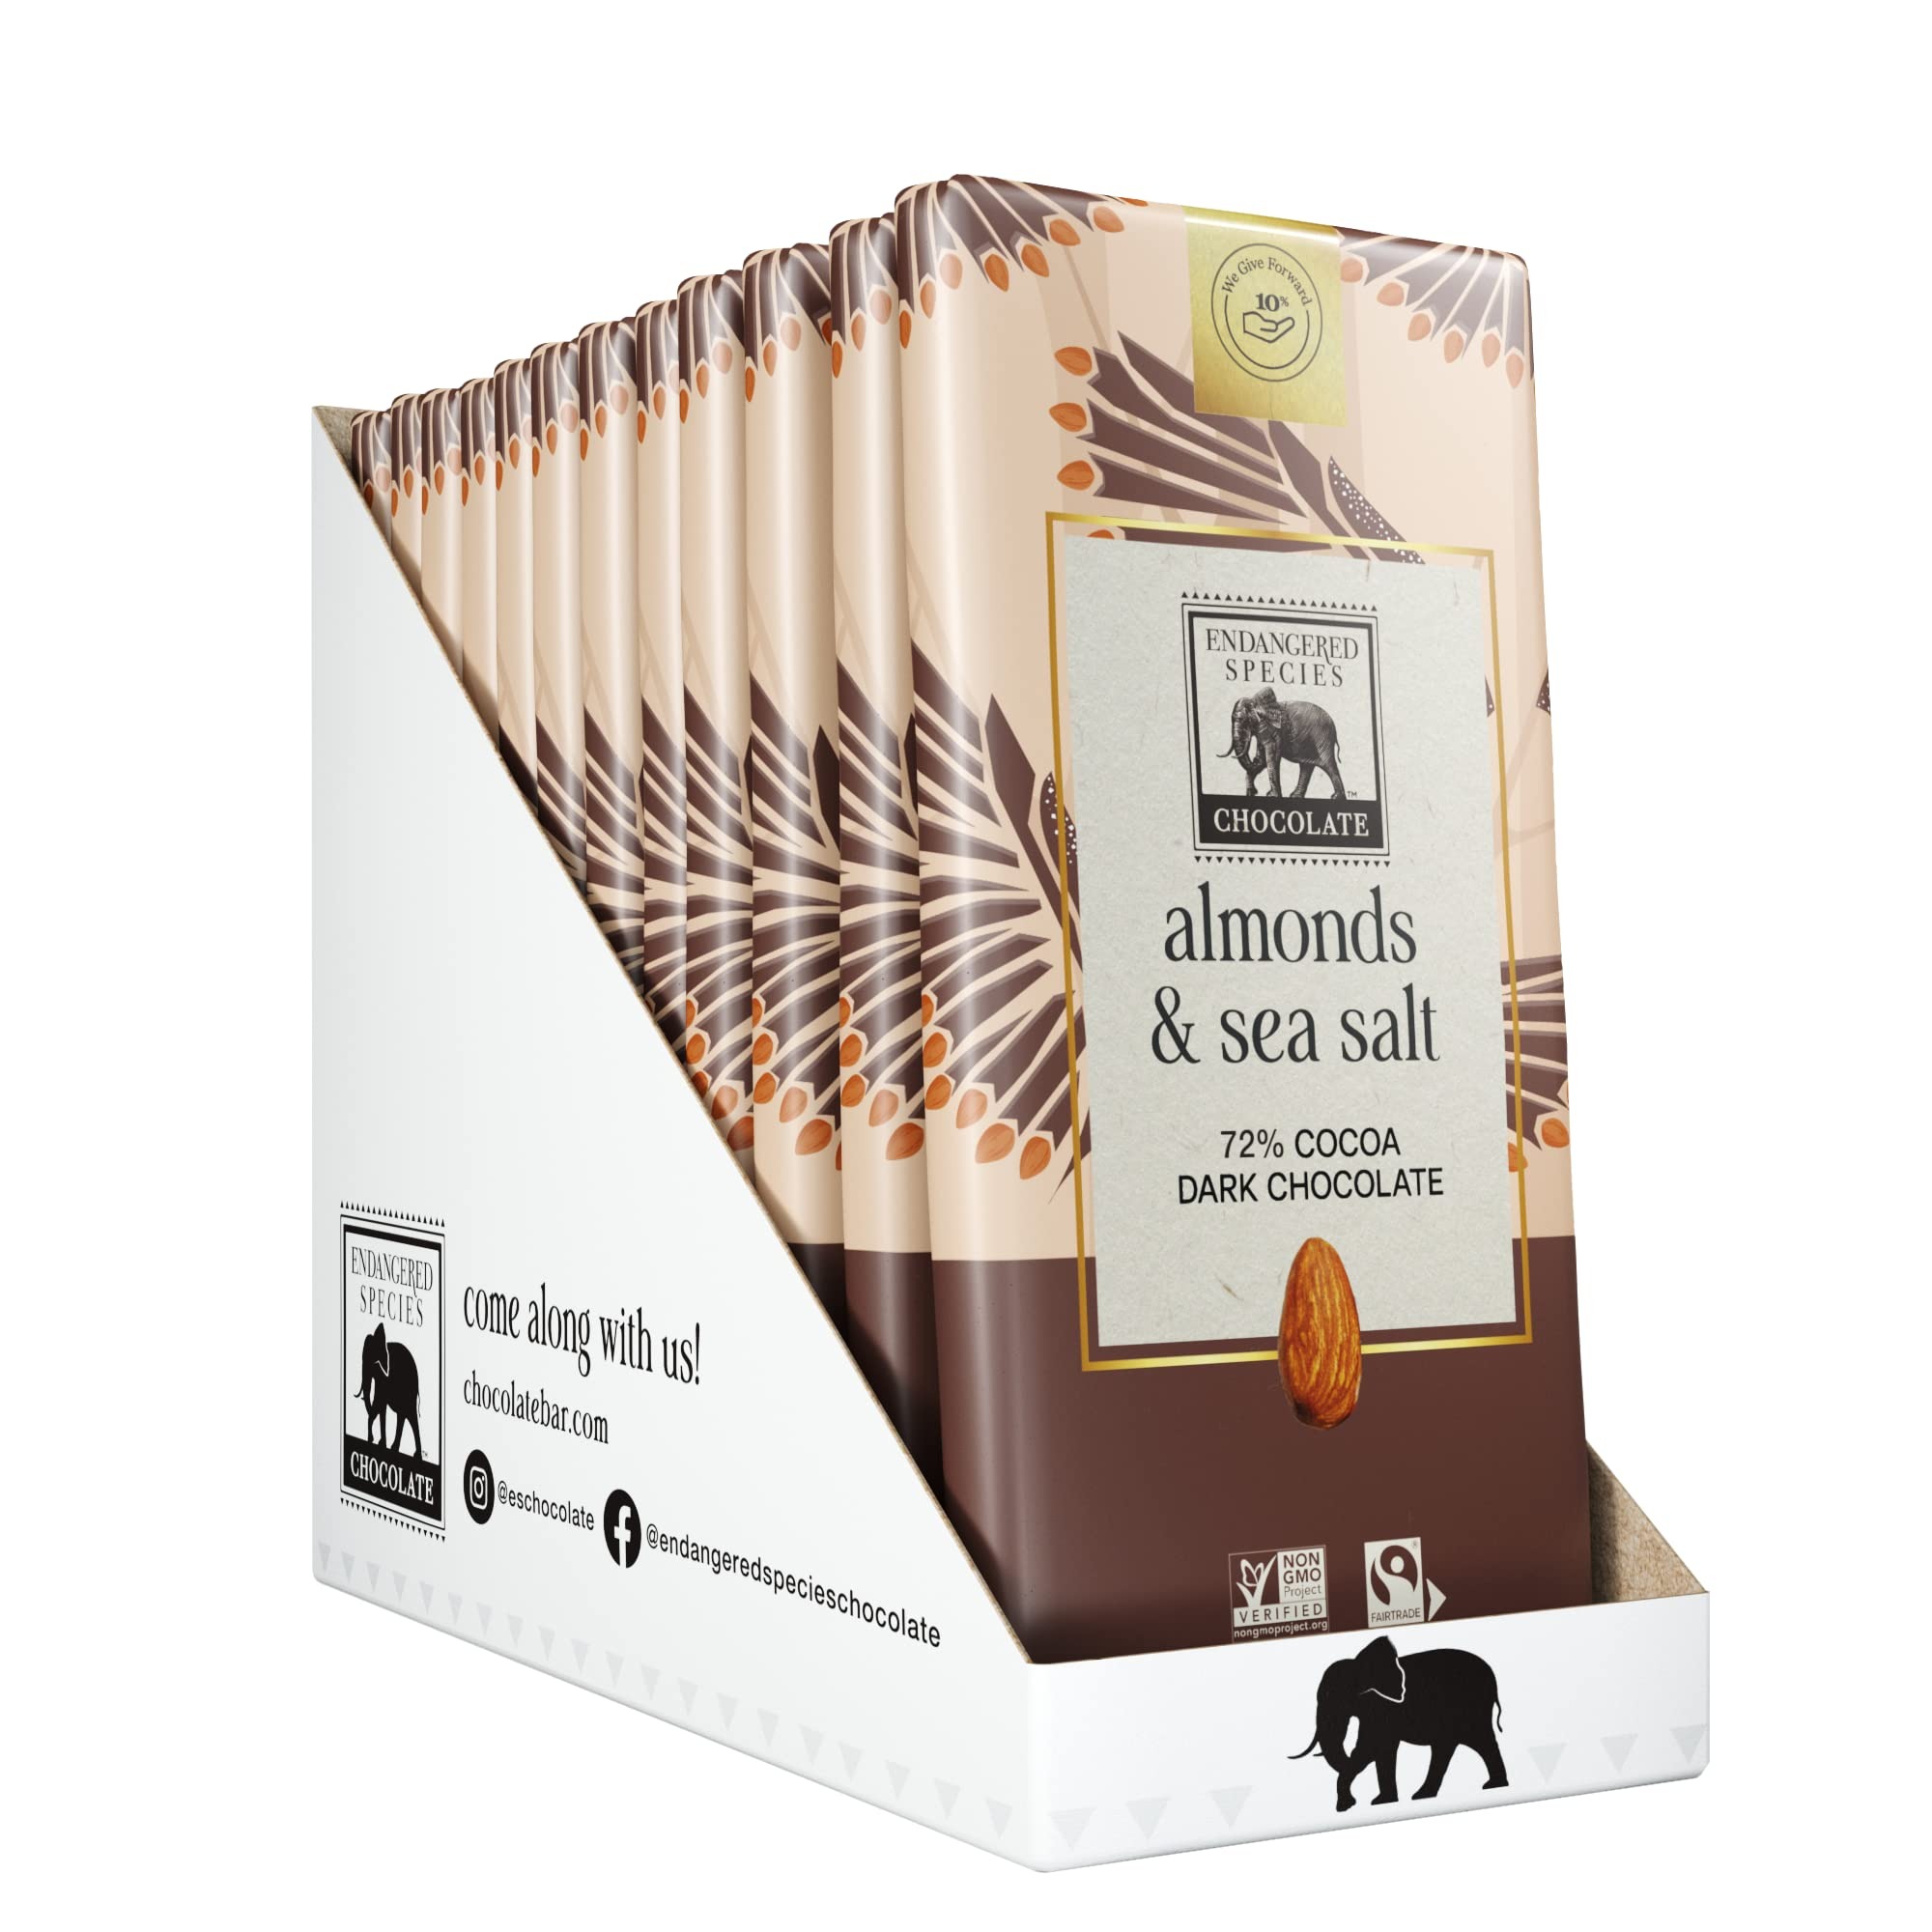
Item Name: Endangered Species Dark Chocolate Bar w/Sea Salt & Almonds (72% cocoa)
Bullet Point 1: CHOCOLATE: Each bar has only a handful of real, responsibly sourced, health-conscious ingredients—without any artificial sweeteners or additives.
Bullet Point 2: Dark Chocolate w/ Sea Salt & Almonds (72% cocoa)
Bullet Point 3: HIGH QUALITY INGREDIENTS: We believe that to craft premium world-class chocolate, there’s no way around it: you need the best ingredients. Our clean, natural ingredients are selected for their quality and sustainability, with a dedicated team constantly focused on finding the ideal ingredients for maximum taste.
Bullet Point 4: NON-GMO, FAIRTRADE CHOCOLATE - We care about the farmers who grow the cocoa that we use in our products, and we’re dedicated to supporting communities that practice sustainable farming practices. We commit to paying premiums so that you can be sure that our chocolate, made in America, uses fair trade cocoa that can be traced back to Fairtrade farms in West Africa.
Bullet Point 5: WHY WE DO IT: 10% of annual net profits support conservation efforts protecting wildlife and their habitats. With over $1.4 million generated in the past three years alone, each chocolate purchase adds up to big support that helps wildlife thrive.
Value: 12.0
Unit: Count

Price: 20.115